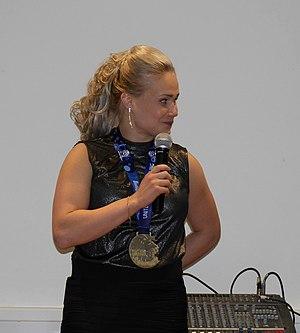
Petra Maarit Olli est une lutteuse libre finlandaise née le 5 juin 1994.